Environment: real
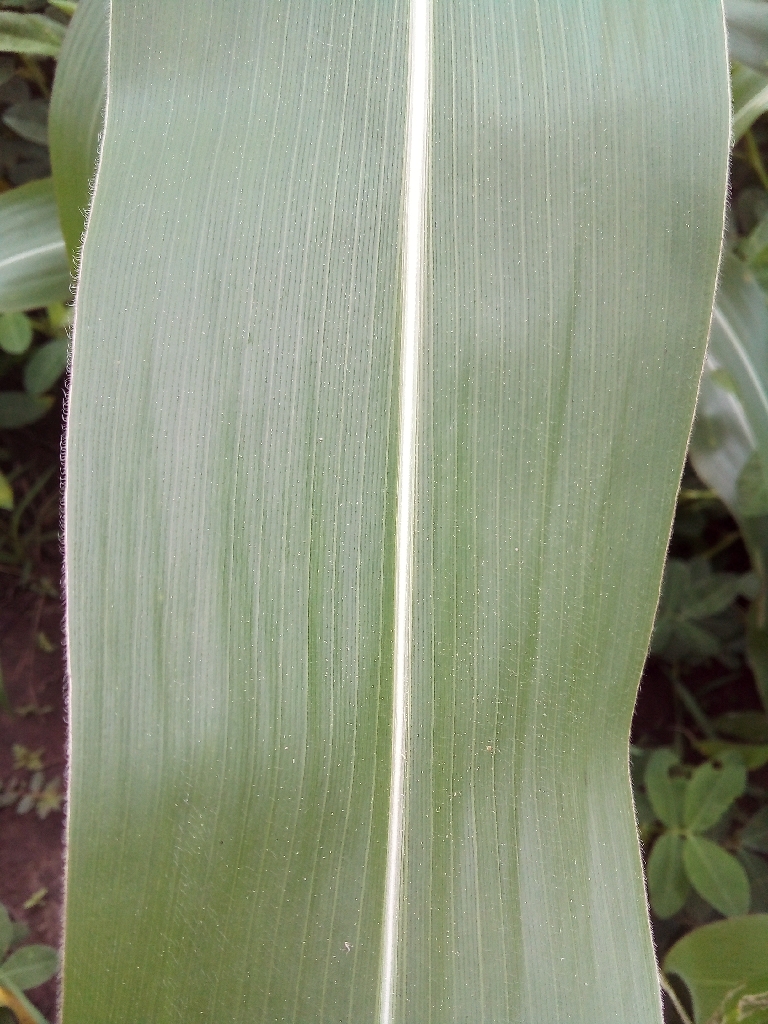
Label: healthy